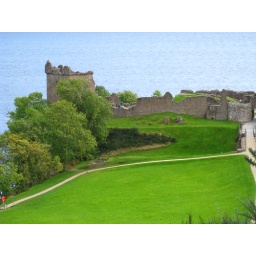
I still can't believe how green the grass is in the country.